Wilford Woodruff

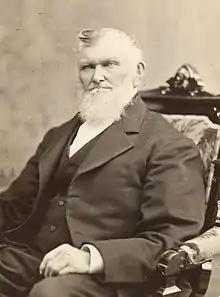
Wilford Woodruff –1890

After the death of John Taylor in July 1887, Woodruff assumed leadership of the church as the senior member of the Quorum of the Twelve Apostles. Woodruff wanted to reorganize the First Presidency right away, continuing with George Q. Cannon as first counselor. Other members of the Quorum took this opportunity to raise grievances against Cannon, stating that he had defended his son John Q. too vigorously during his excommunication, to the point of hiding his crimes. The Twelve Apostles with Woodruff as its president presided over the church until the Quorum came to an agreement in April 1889. After George Q. Cannon apologized to the Quorum, they approved his appointment as first counselor. In 1887, the new U.S. marshal, Frank H. Dyer, told Woodruff he would not arrest him, and Woodruff could make public appearances again in Salt Lake City. Outside of Salt Lake City, deputy marshals vigorously hunted down suspected polygamists, being paid more with more convicts. In an effort to appear more attractive for statehood, Woodruff counseled local press not to excessively criticize the federal government and asked missionaries in the southeastern United States to soften their approach to decrease complaints from local ministers. He also asked leaders to stop preaching the practice of plural marriage. On behalf of the church, Woodruff courted the favor of businessman Alexander Badlam Jr. and prominent Republican Isaac Trumbo. The two men moved to Arlington, Virginia, under false names, seeking to persuade Republican congressmen to support Utah's bid for statehood in 1888. After Utah was denied statehood, Woodruff personally traveled to California in 1889 to speak with politicians.